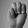
ASL letter: M